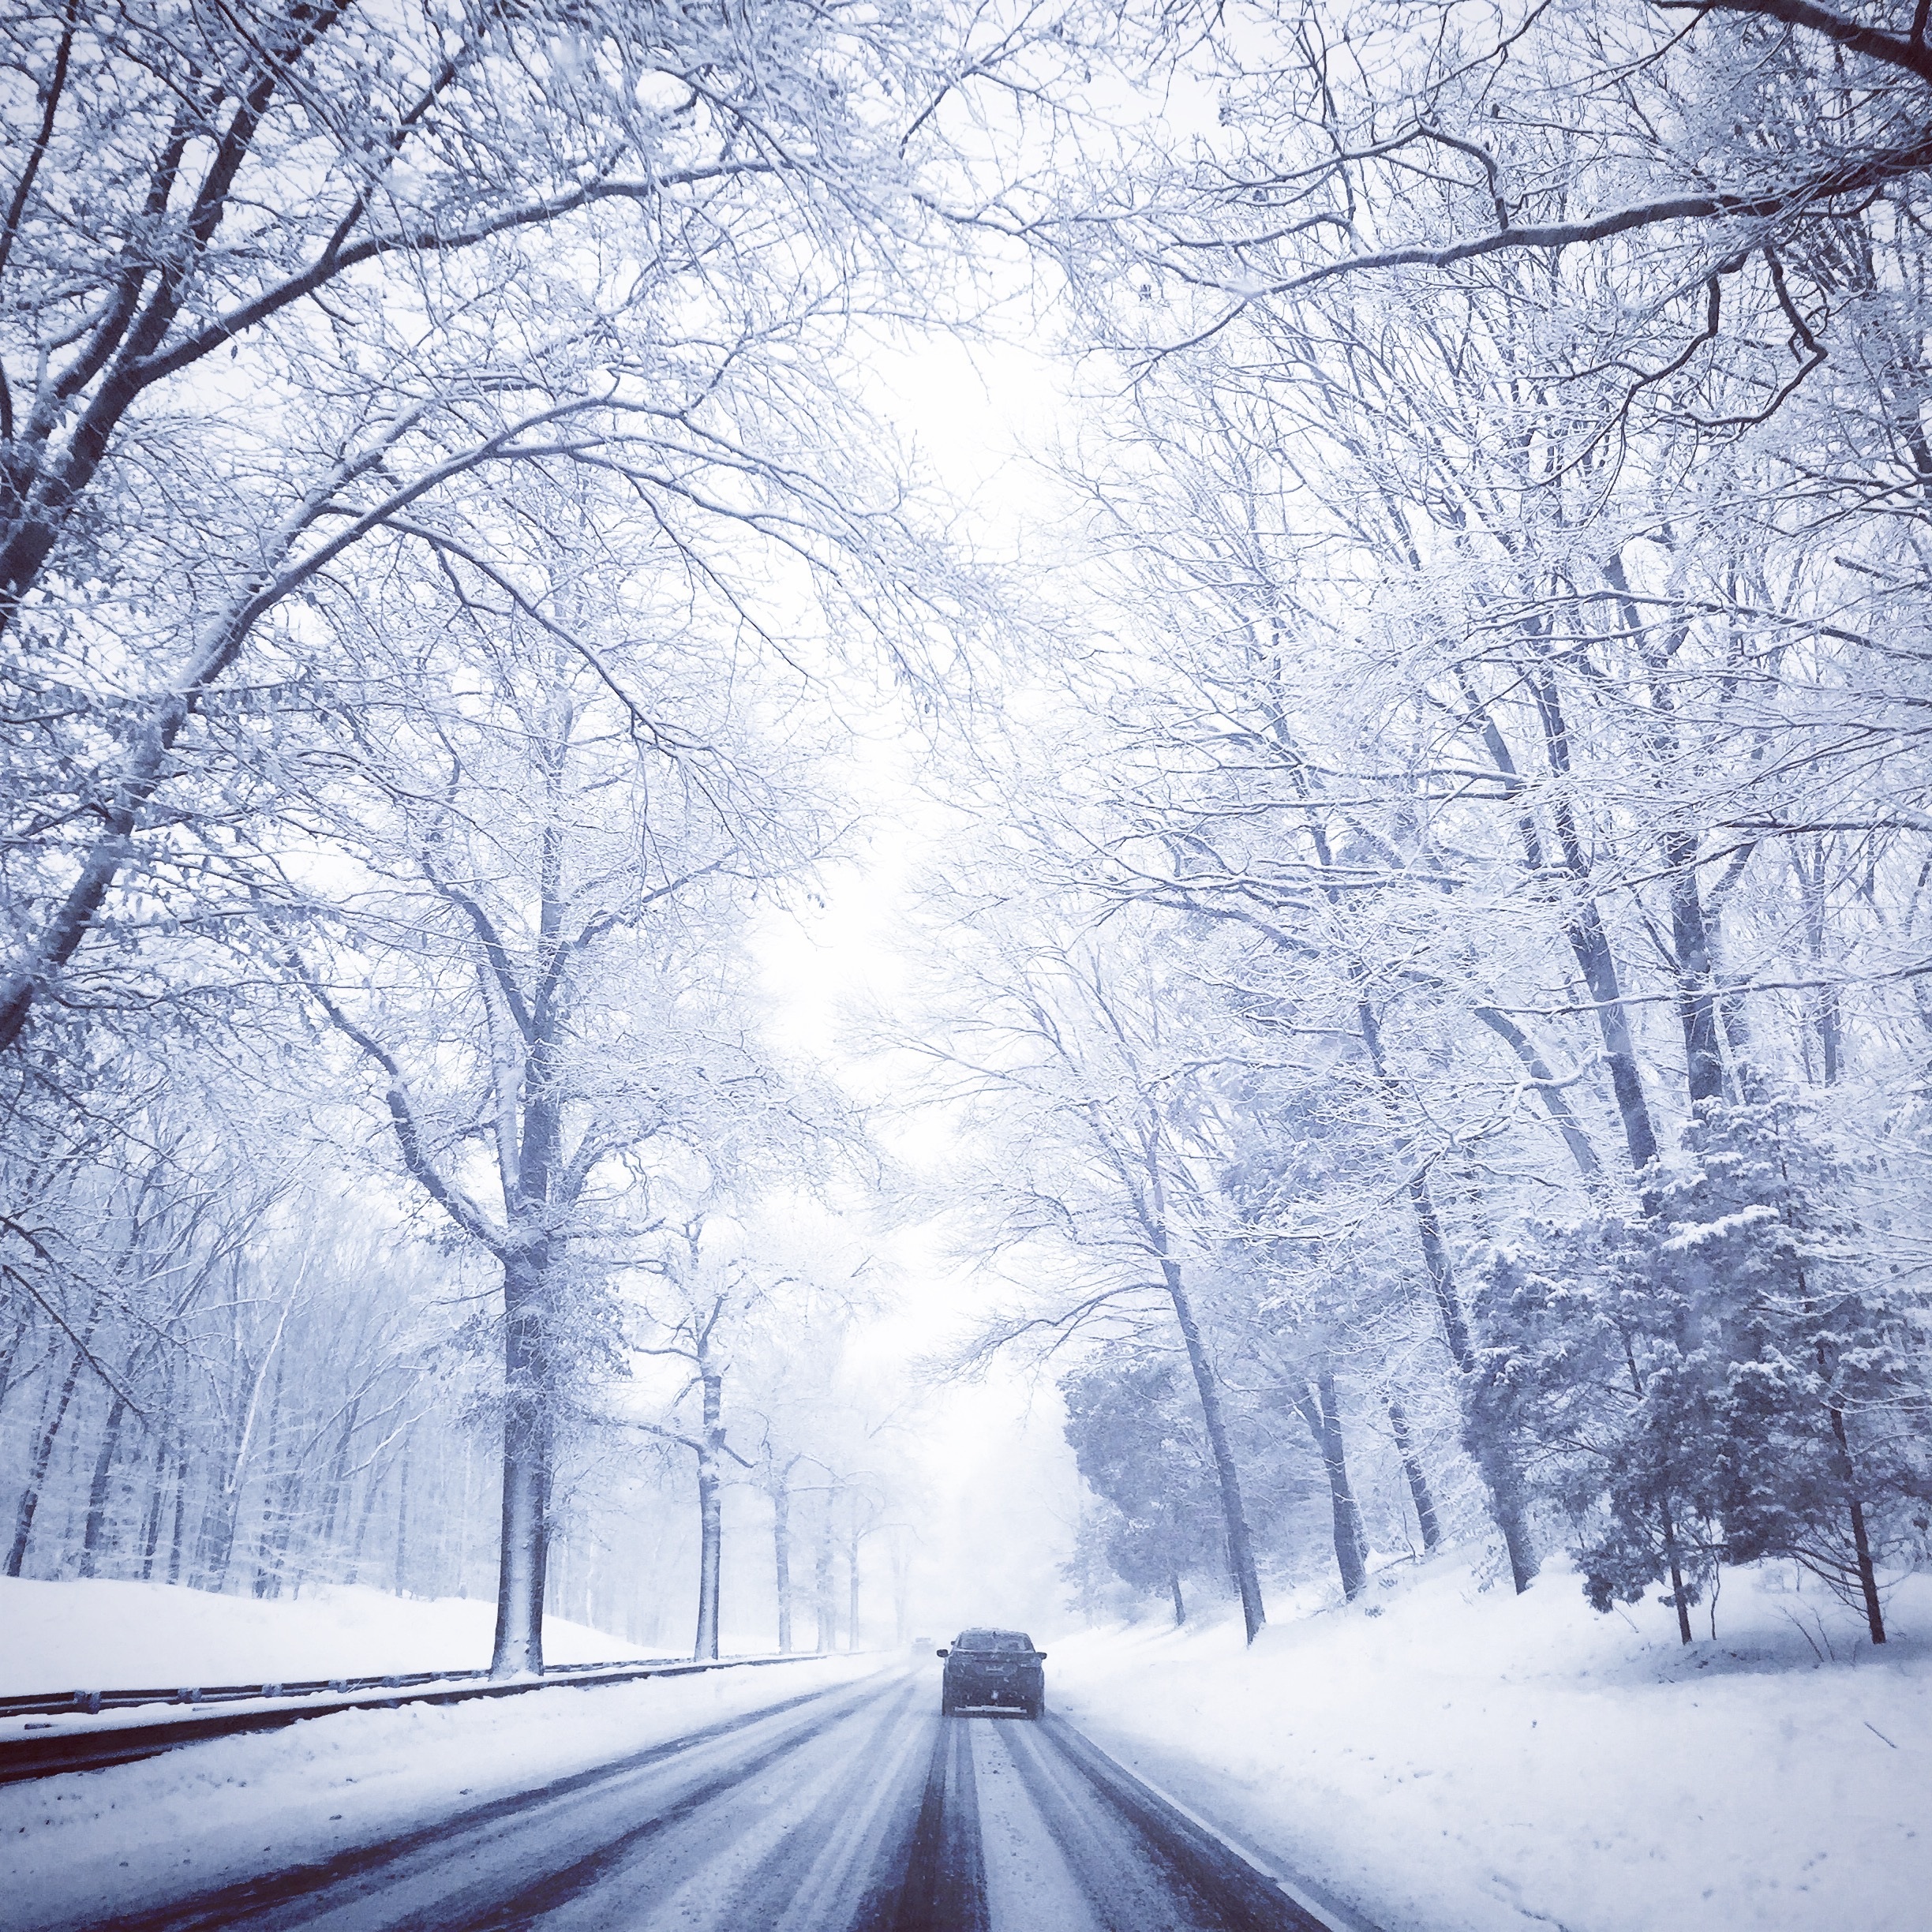
tree, branch, snow, winter, morning, frost, drive, weather, monochrome, season, blizzard, freezing, tree canopy, atmospheric phenomenon, winter storm, rain and snow mixed